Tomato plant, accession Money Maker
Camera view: horizontal (90 deg, fisheye); turntable rotation: 240 degrees
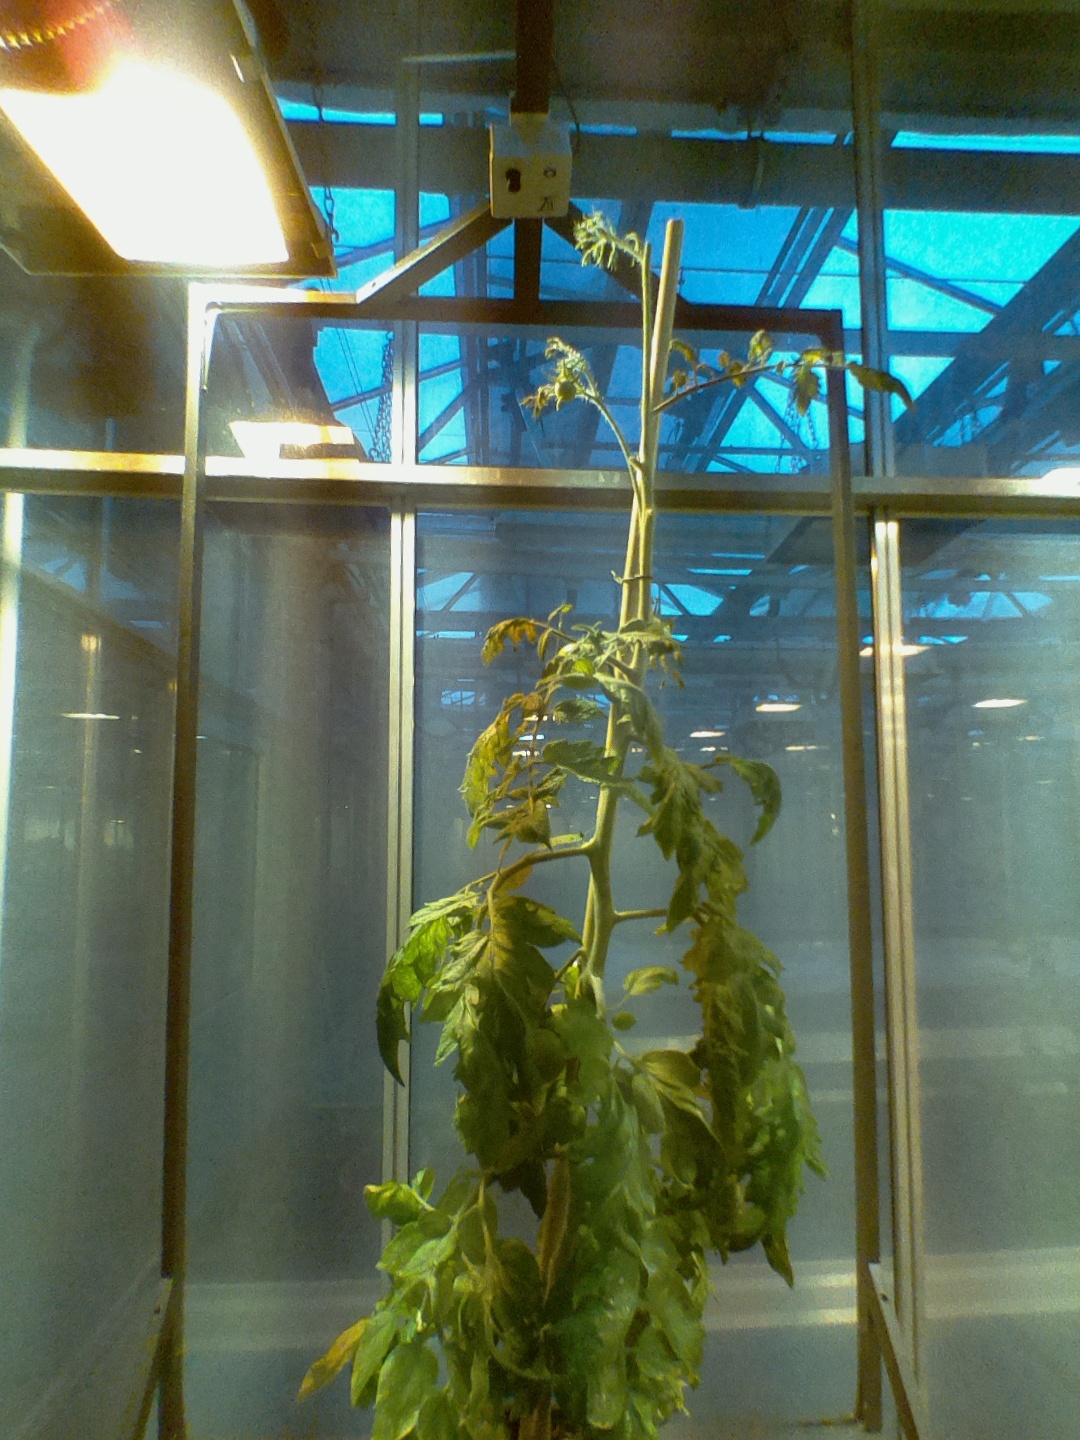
BBCH growth stage 77: 70%-80% of final fruit size